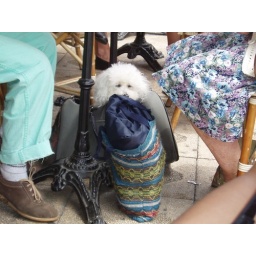
People like to carry their dogs in bags around France